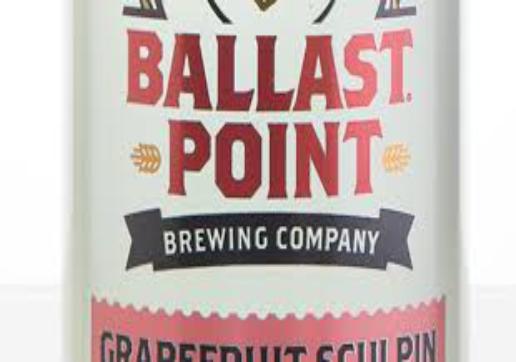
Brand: Ballast Point
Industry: Food